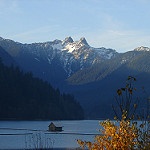
Scene: Outdoor